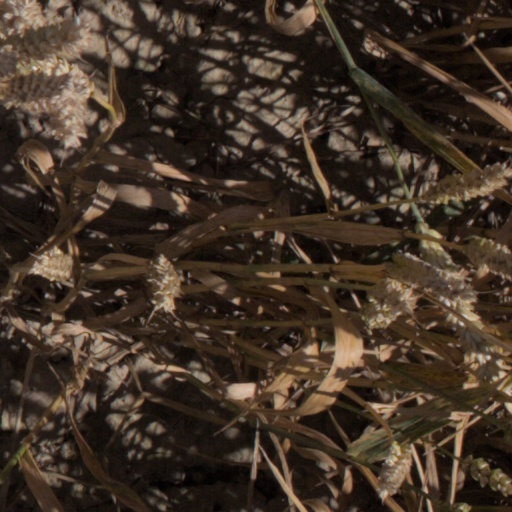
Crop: wheat